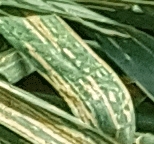
Label: Wheat___Yellow_Rust